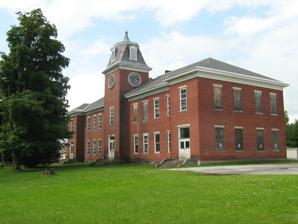
Building: Brigham Academy
Country: United States of America
Year built: 1878
United States historic place Brigham Academy U.S. National Register of Historic Places Show map of Vermont Show map of the United States Location Jct. of VT 108 and Academy Rd., Bakersfield, Vermont Coordinates 44°47′1″N 72°48′10″W / 44.78361°N 72.80278°W / 44.78361; -72.80278 Area less than one acre Built 1878 ( 1878 ) Architect Sweat, Ira; Goff, A. H. Architectural style Second Empire MPS Educational Resources of Vermont MPS NRHP reference No. 95001428 Added to NRHP December 13, 1995 Brigham Academy is a historic school in Bakersfield, Vermont , United States. It was established in 1878 by the town after receiving a gift from philanthropist and native son Peter Bent Brigham , and served as a major regional secondary school until 1966.  Its original building, a fine work of Second Empire architecture, was listed on the National Register of Historic Places in 1995. Architecture and history The former Brigham Academy building stands in the village of Bakersfield, adjacent to the town's modern primary school on the north side of Academy Lane.  It is set well back from Vermont Route 108 , which runs north-south to its east.  It is a two-story brick building, thirteen bays wide and four deep, covered by a hip roof.  The end bays project slightly, as does the central bay, from which a tower rises 3-1/2 stories to a mansard-roofed peak.  Clock faces are set in the front and sides of the square tower, and its mansard roof has gabled louvers in each face.  Windows are set in rectangular openings with granite sills and lintels, and the entrances are located in the three projecting portions.  The interior is largely reflective of a 1901 addition and renovation. Peter Bent Brigham was a Bakersfield native who made a fortune in the Boston area in real estate and restaurants, bequested his home town with $30,000 for educational purposes upon his death in 1877.  Brigham is best known for founding one of the institutions later merged to form Boston's Brigham and Women's Hospital .  The town spent over $7,000 to build the academy, saving the rest of his bequest as an endowment.  The school became a regional magnet, drawing students from across northern Vermont.  It served as a high school until 1966, and reopened after two years of major repairs in 1968 as a middle school.  It served the town in that capacity until 1986, when the adjacent elementary/middle school was opened. See also National Register of Historic Places listings in Franklin County, Vermont References